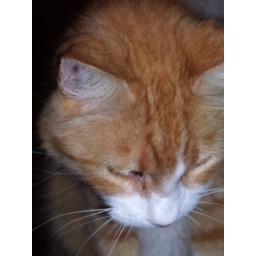
Orange and white cat that lived near the apartment building where I used to live. His name is Snicklefritz.